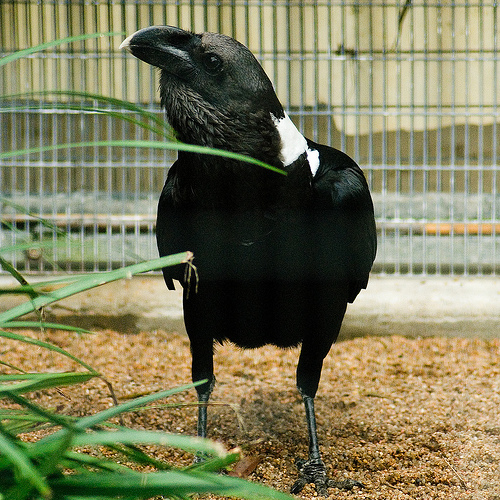
a black bird with white on the sides of its neck and a large curved beak.
bird with a strong and wide bill that has a white color on the tip
this is a black bird with a white nape and a large black beak.
a large black bird with a tiny white patch behind its neck.
this bird is black and white in color with a black beak, and black eye rings.
a large bird with a long bill, and a black breast
this monochromatic bird, mostly black, but has a tiny patch of white on its nape.
this bird has wings that are black and has a white nape
this bird has a thick black bill, and very large black feet.
this bird large black bill with yellow tip, dark body feathers and a white spot on the back of its neck.
Species: White Necked Raven